Redman Hirahara Farmstead

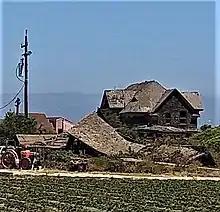
Redman Hirahara Barn in collapse 6-28-2022

The carriage barn was expanded postwar to house other returning Japanese families. Various wall treatments and linoleum support the existence of four apartments.